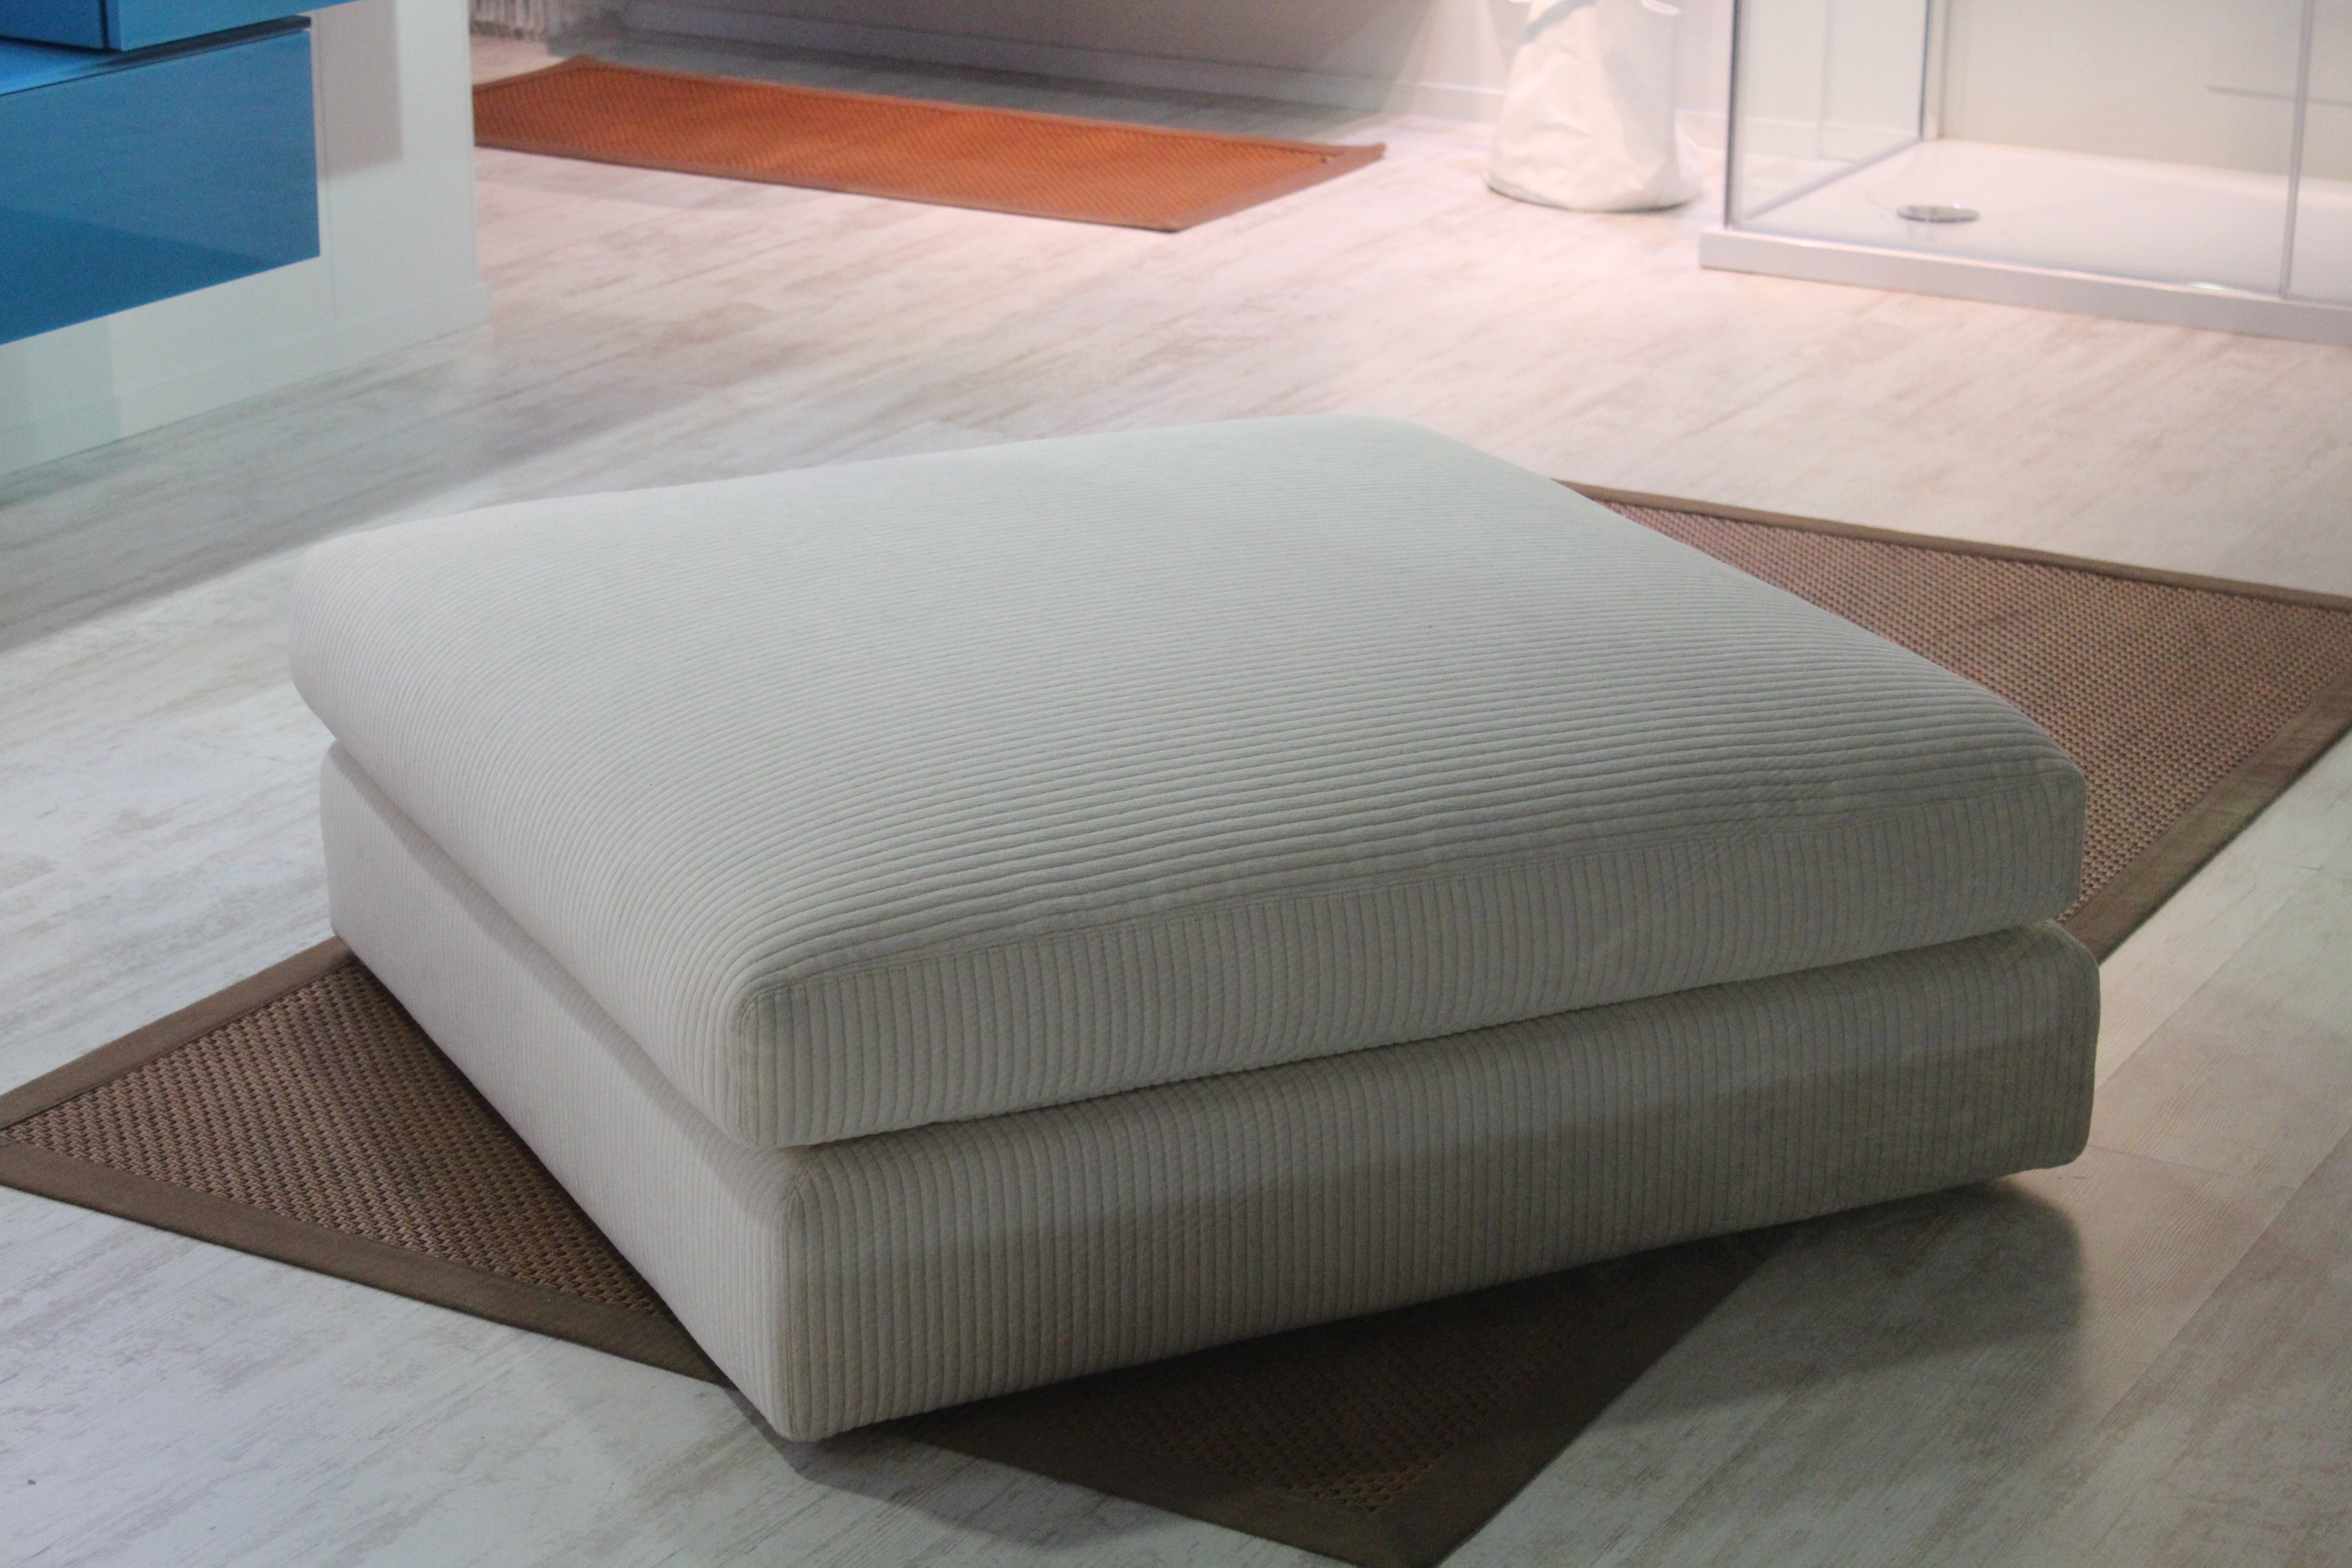
table, house, floor, interior, living room, furniture, mattress, couch, sit, relaxation, bed, armchair, chaise longue, bed sheet, bed frame, studio couch, box spring, sofa bed, mattress pad